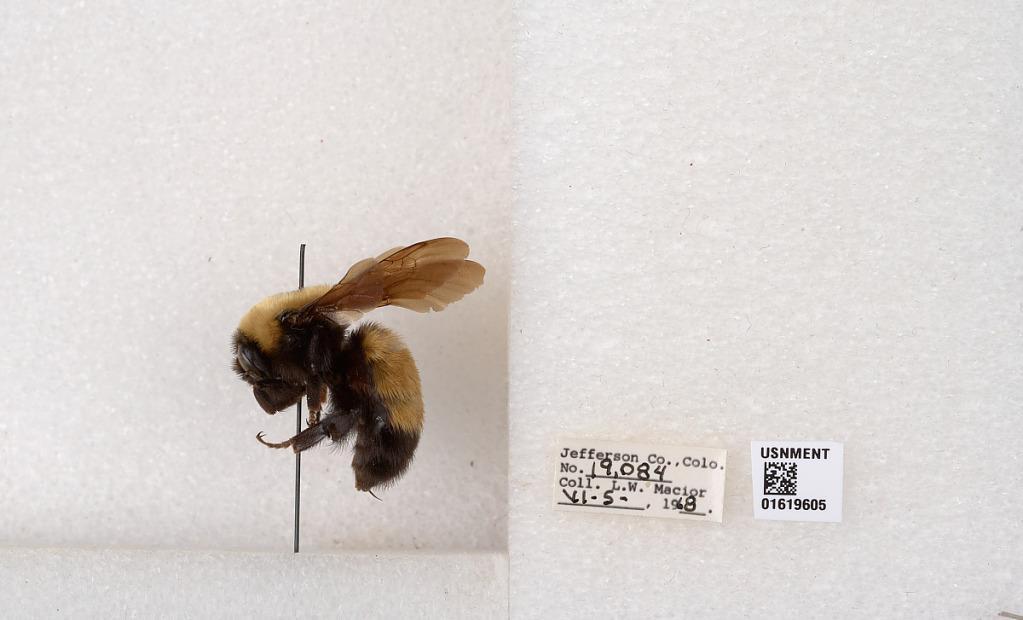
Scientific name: Bombus (Bombus) nevadensis Cresson